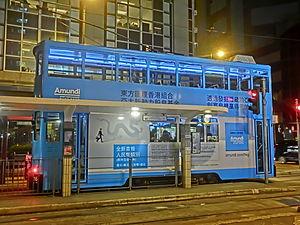
Amundi est une société française de gestion d'actifs. Avec 1 653 milliards d'euros d'encours gérés à fin 2019, elle se classe à la première place des entreprises de gestion d'actifs en Europe et parmi les principaux acteurs mondiaux de ce secteur.